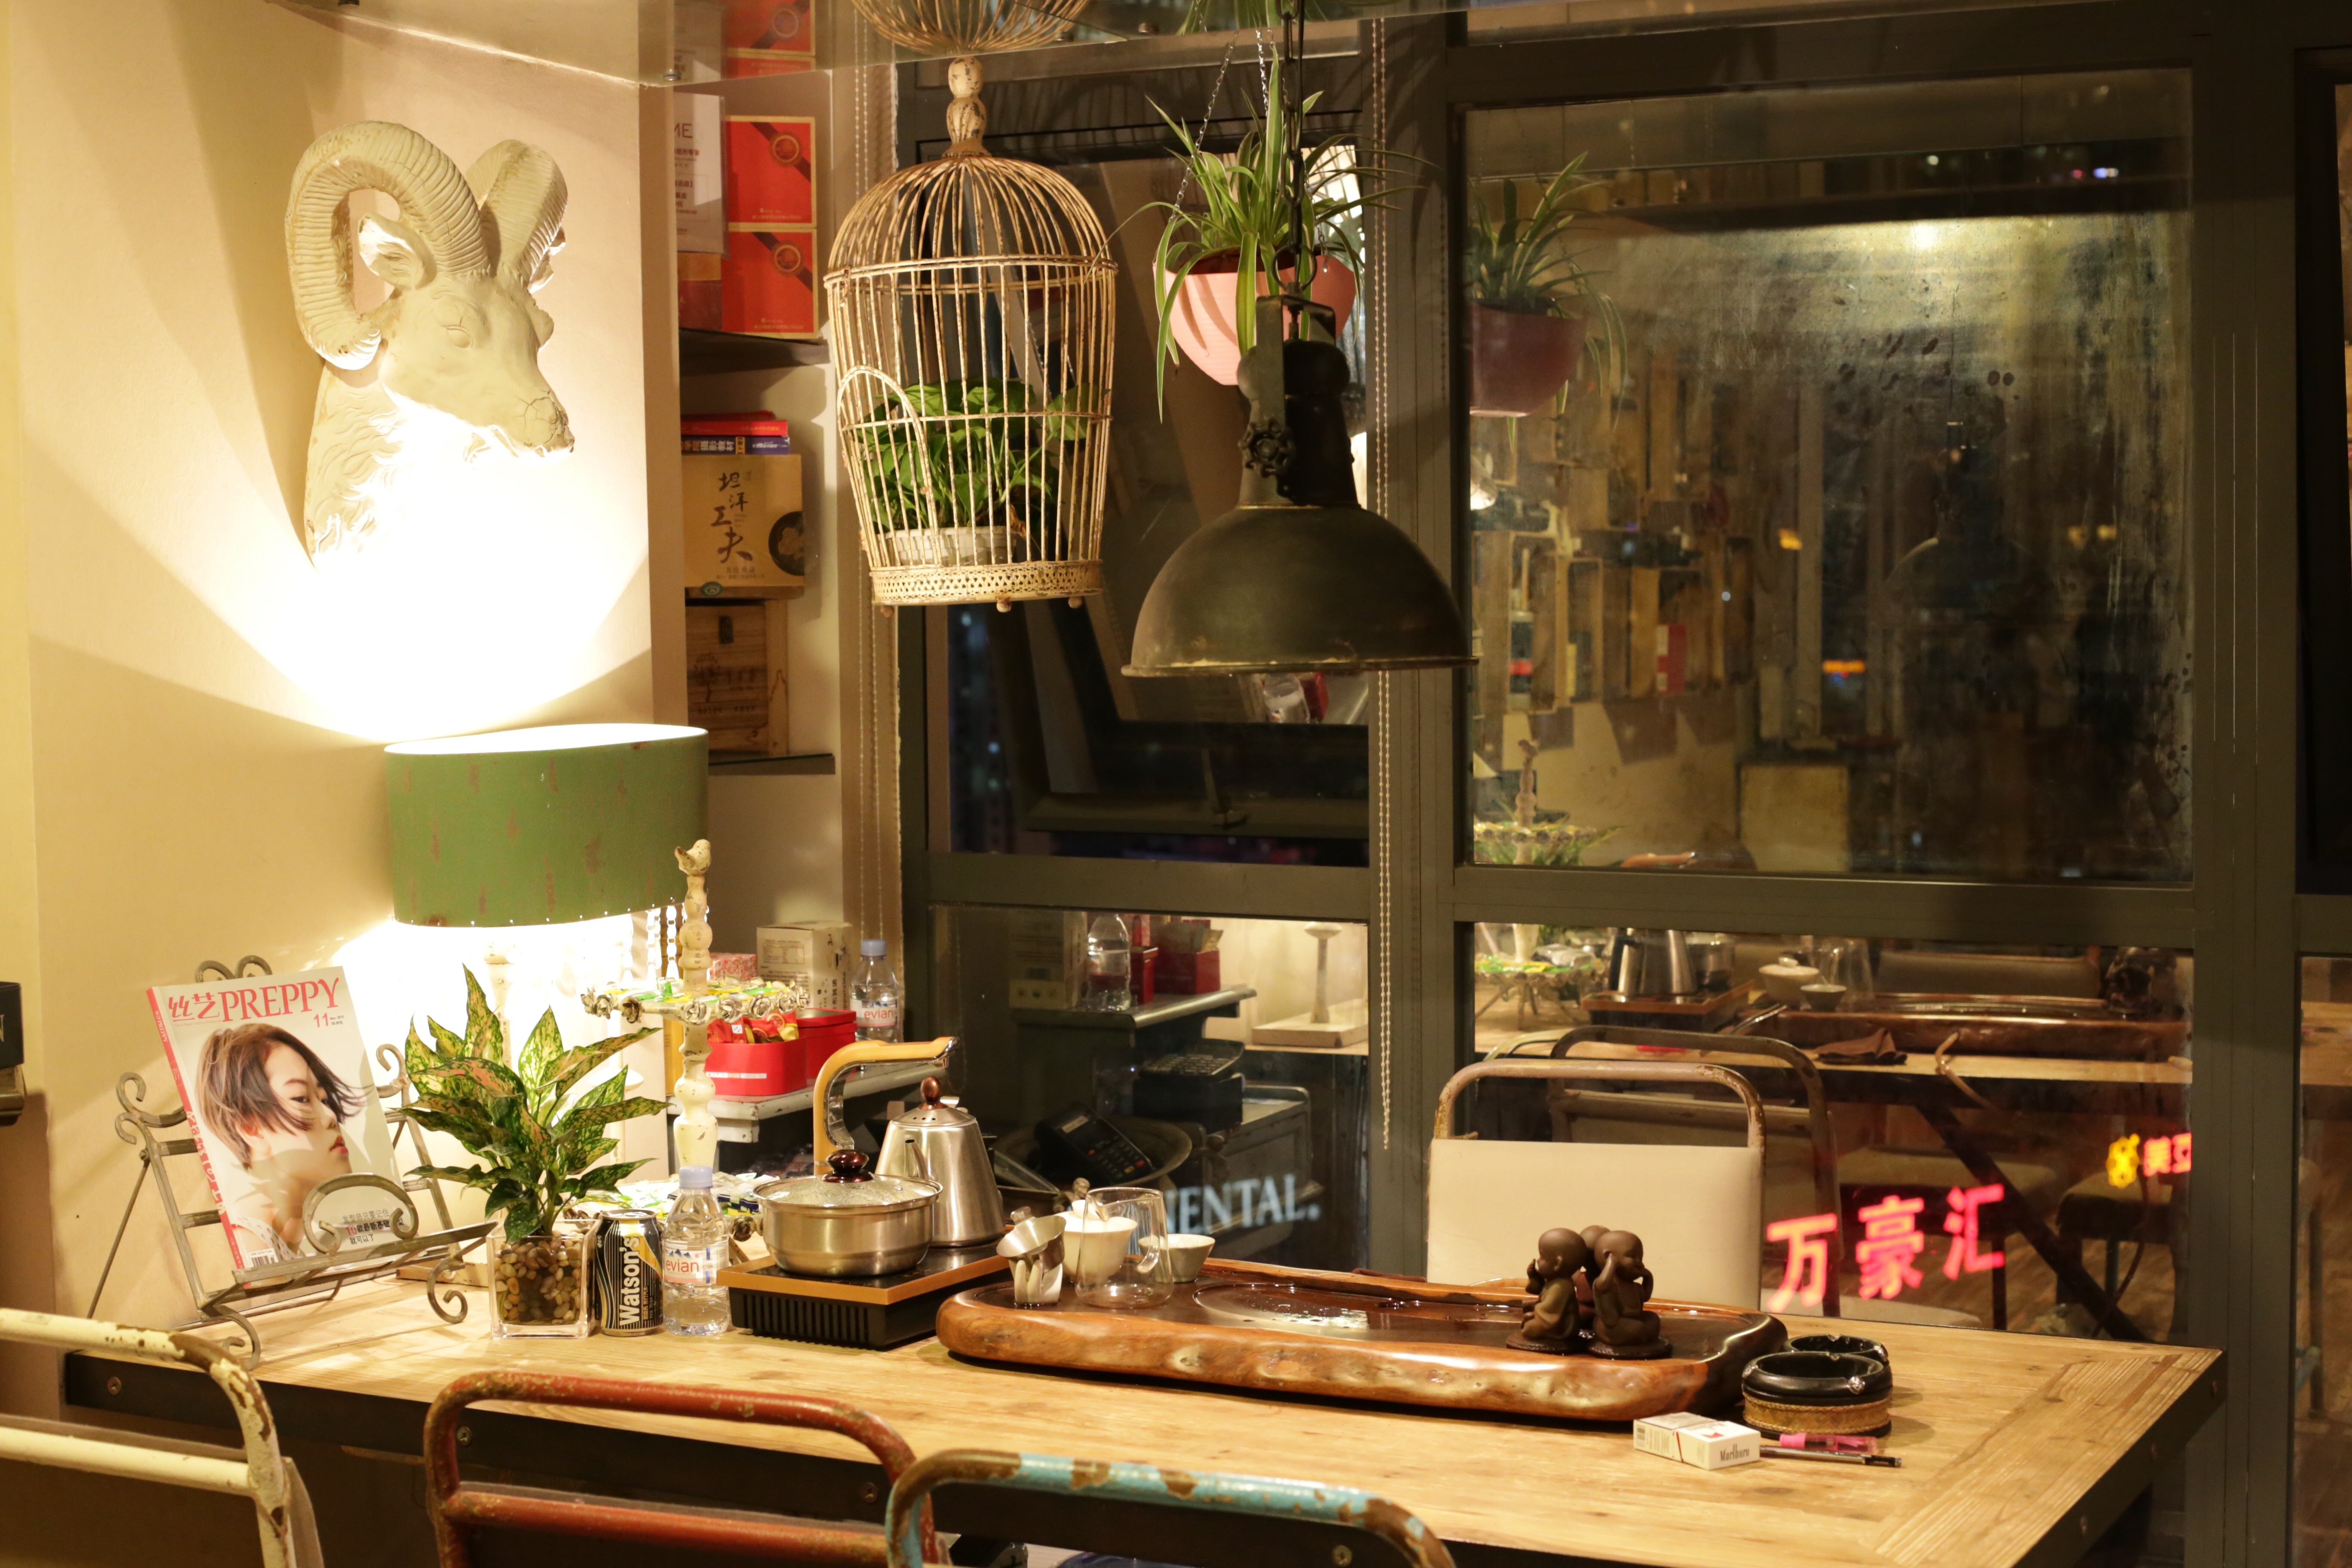
table, window, studio, indoor, furniture, hairstyle, beard, interior design, design